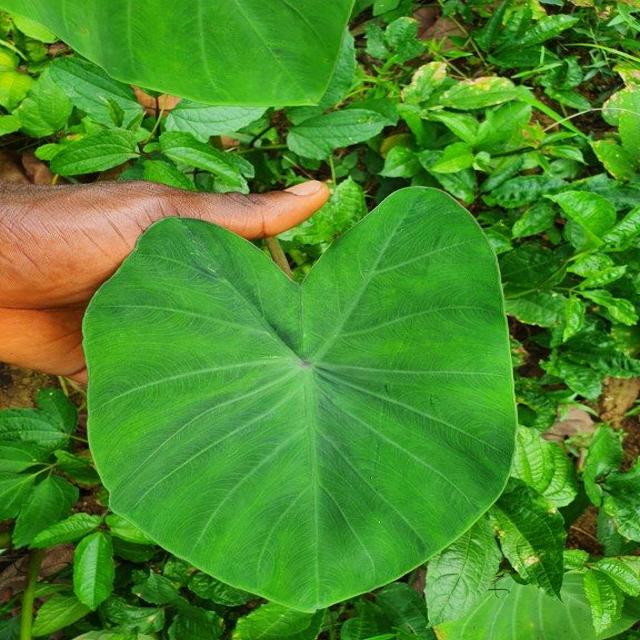
Label: Healthy